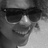
Emotion: happy